Curley Stecker

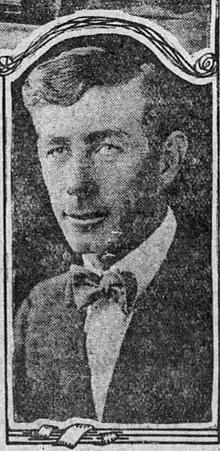
"Los Angeles Times", 1924

Algernon Maltby "Curley" Stecker (July 10, 1892 – June 16, 1924) was an early Hollywood animal trainer, Universal City Zoo superintendent, animal-film producer, and occasional actor-stuntman.